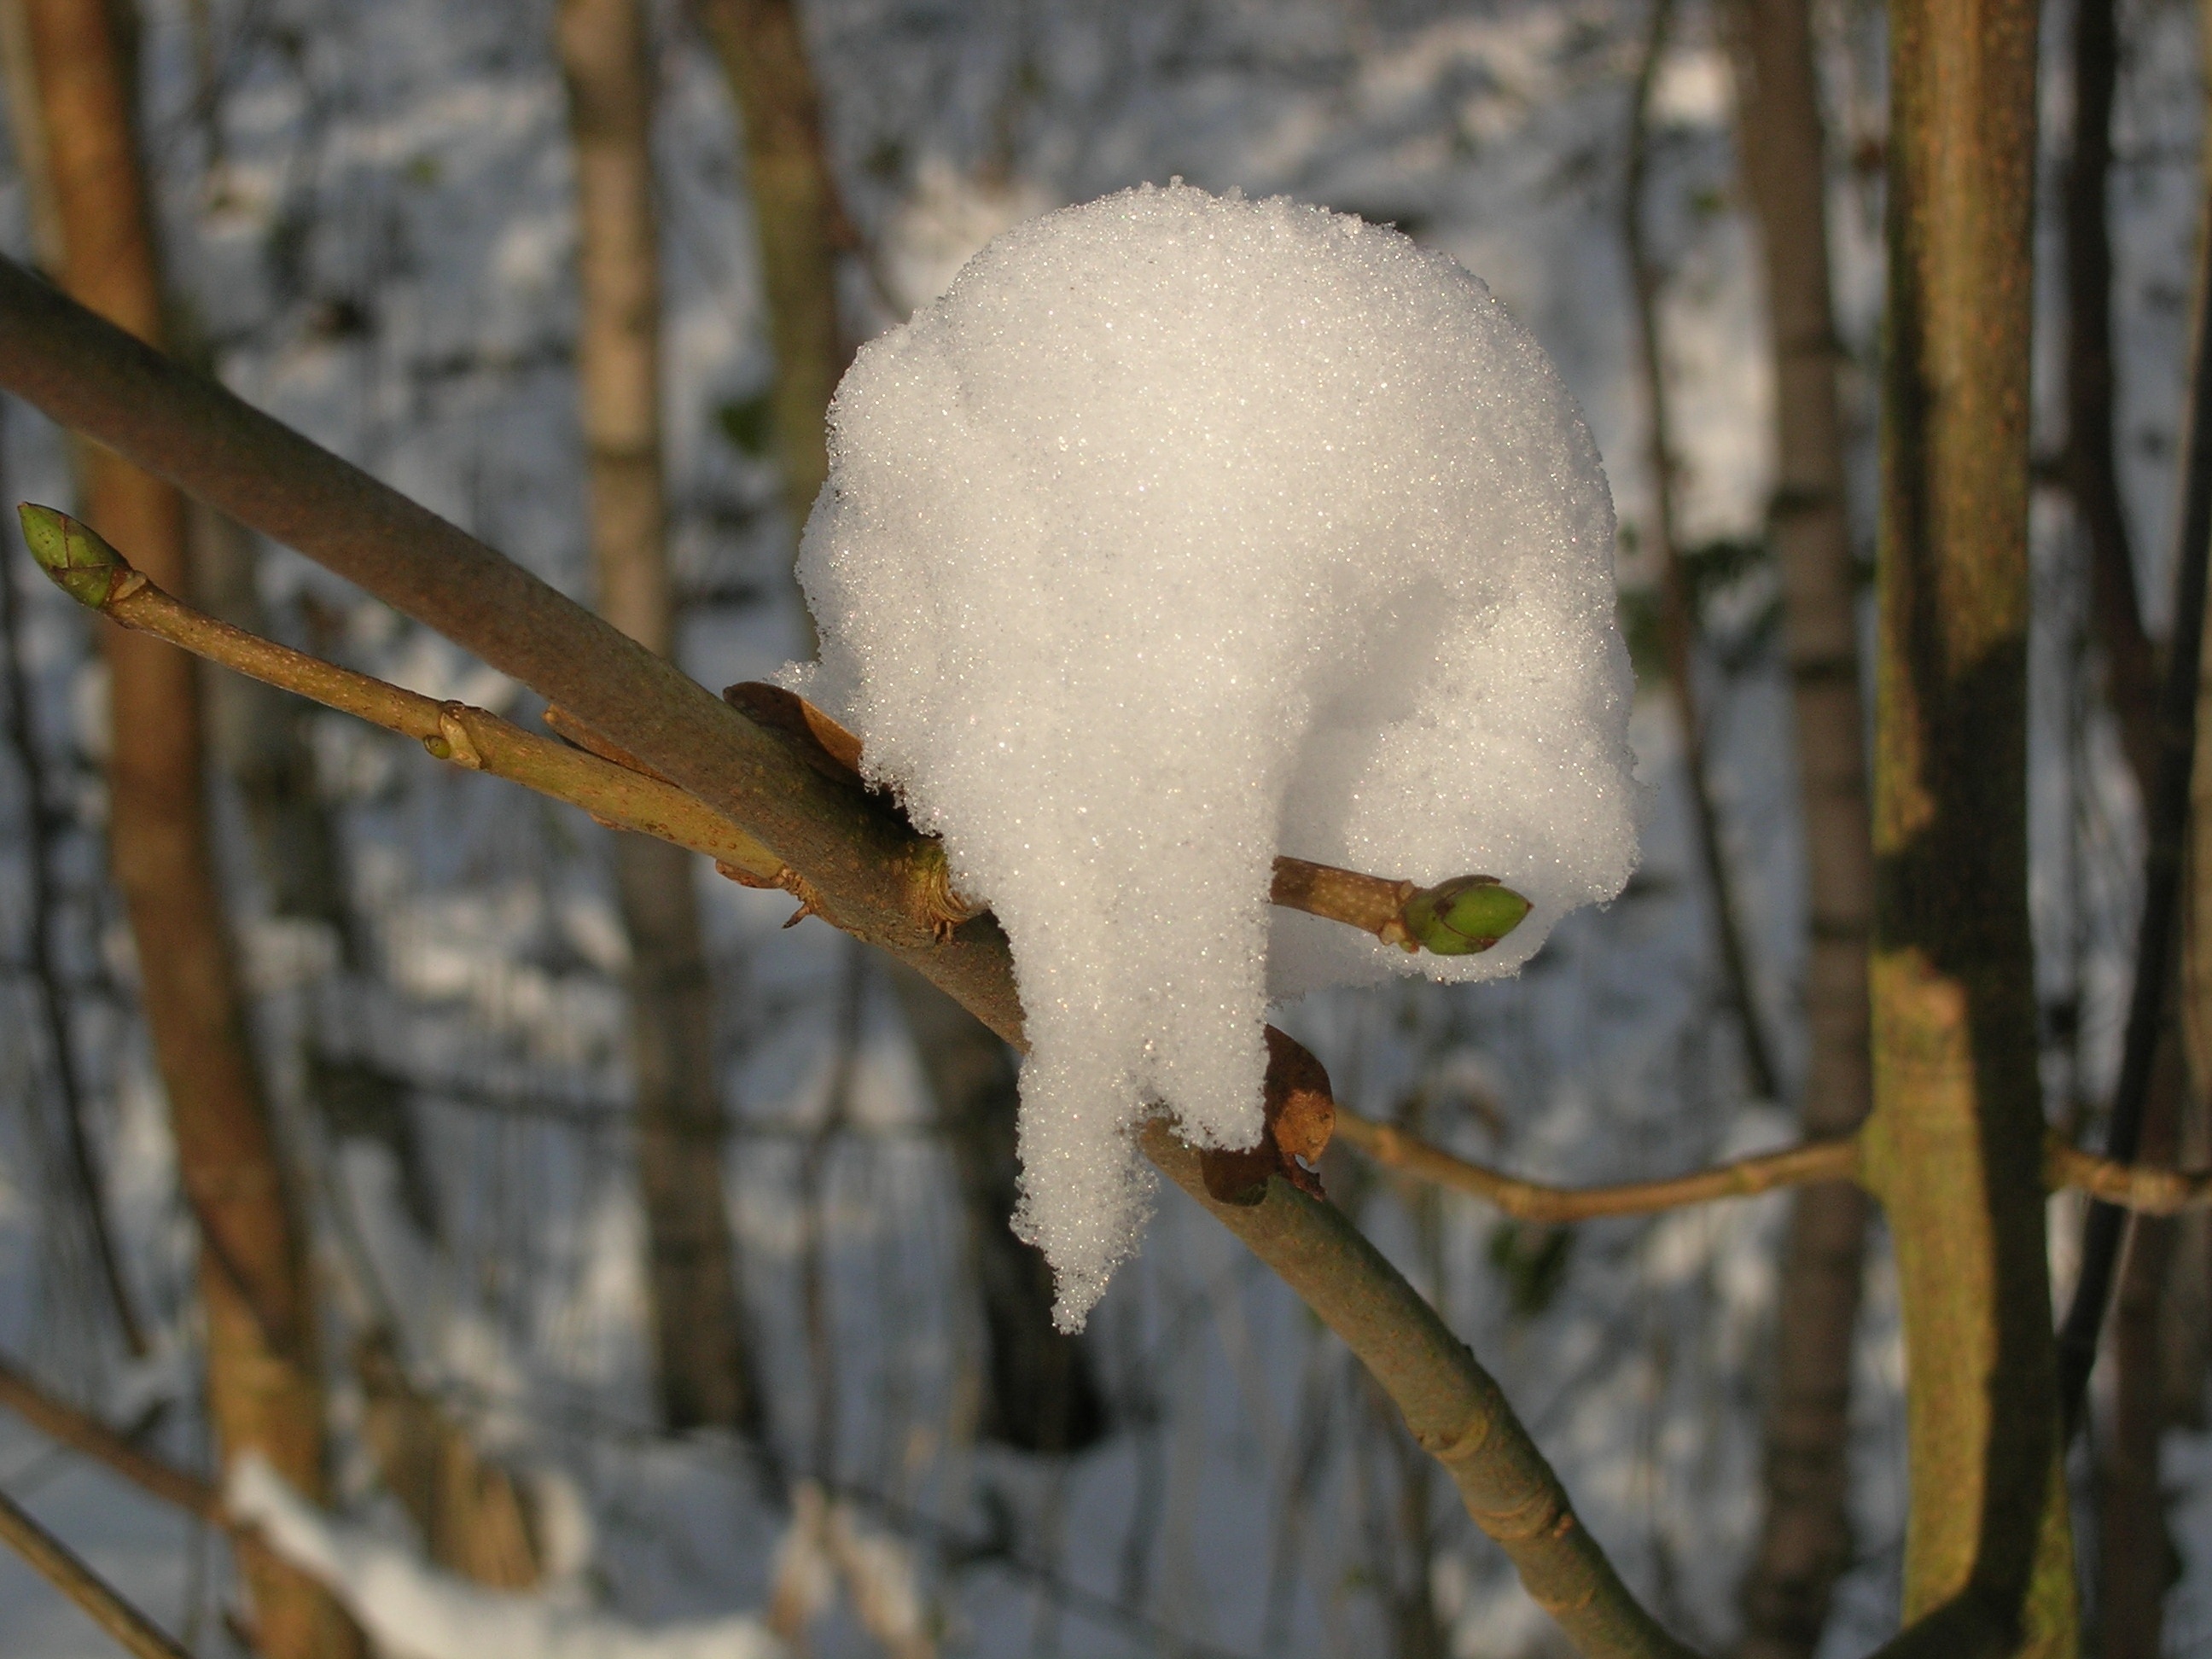
tree, nature, branch, snow, winter, leaf, flower, wildlife, ice, spring, autumn, weather, season, fauna